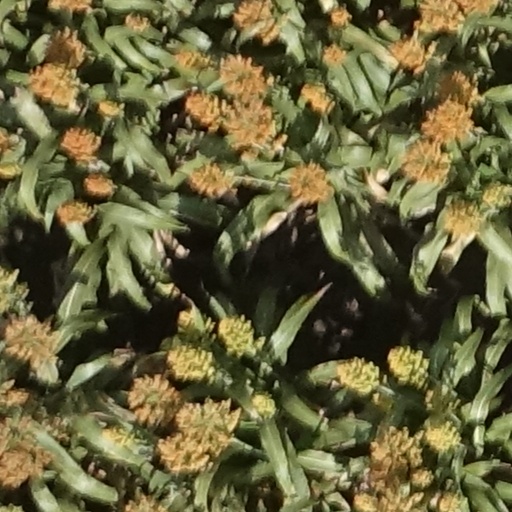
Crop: sorghum